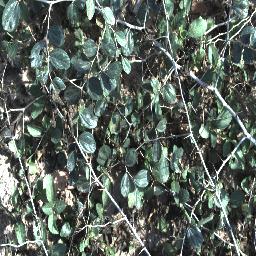
Label: chinee_apple